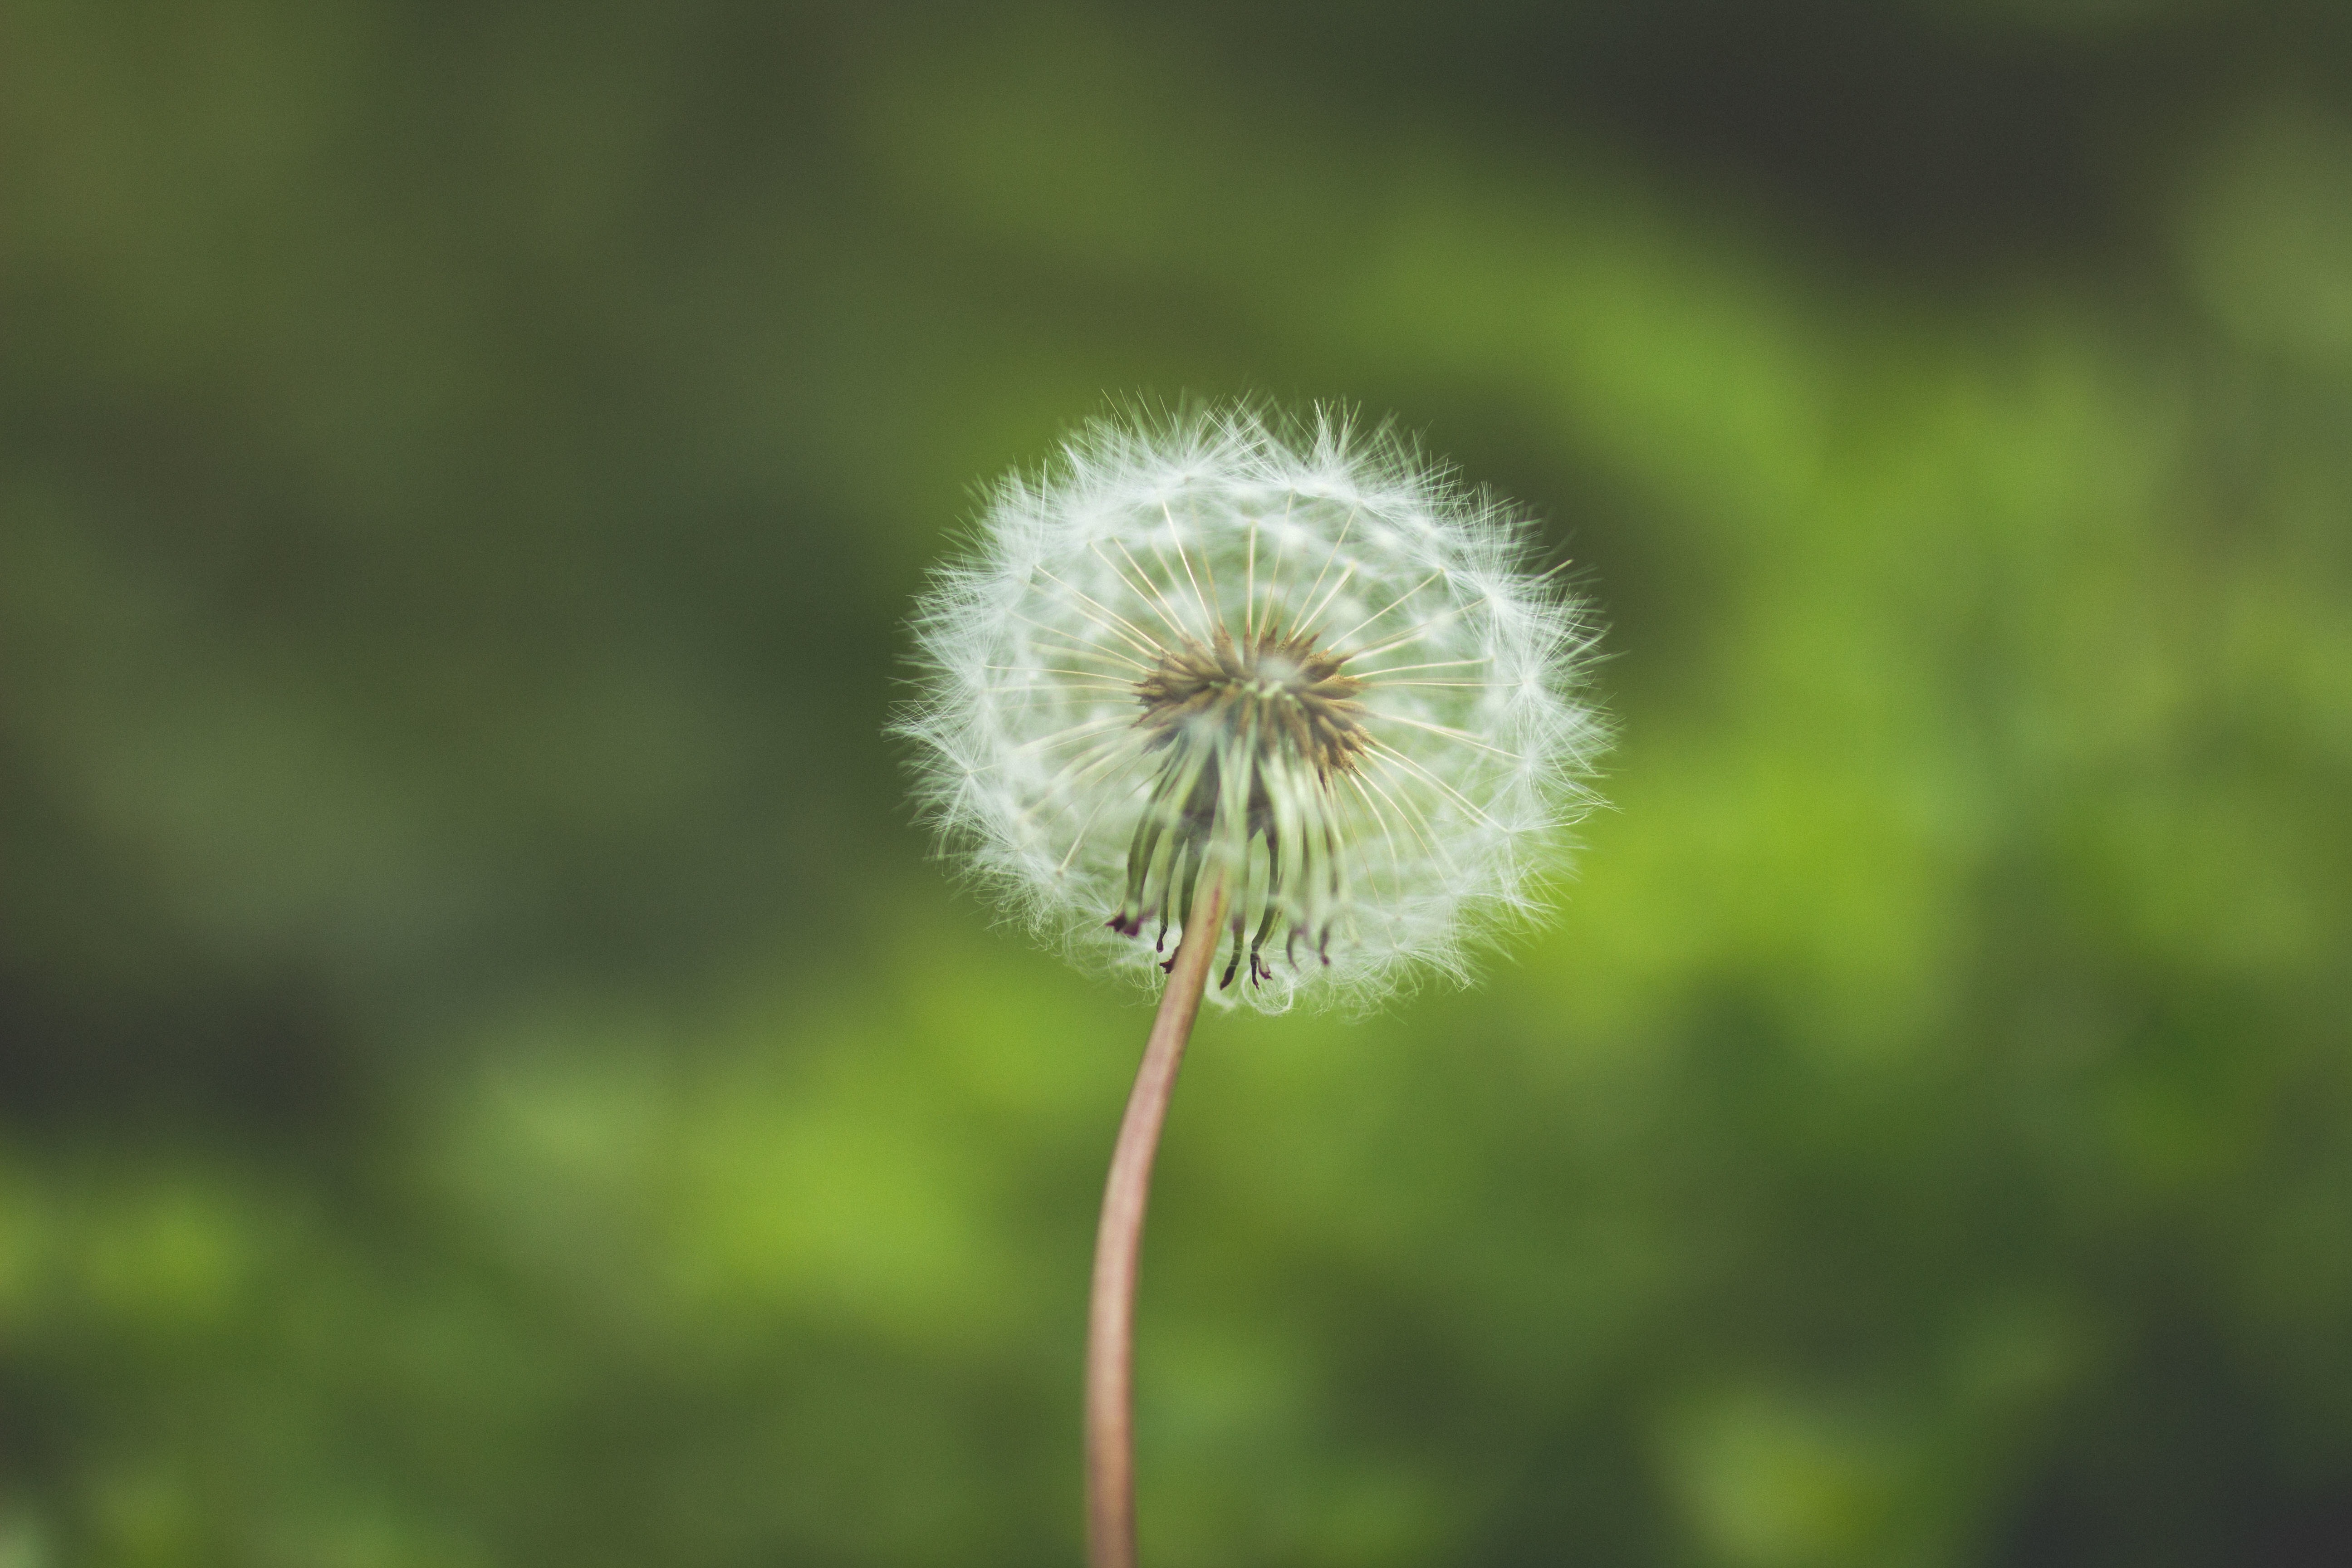
nature, grass, plant, field, photography, meadow, dandelion, prairie, leaf, flower, green, botany, flora, wildflower, close up, macro photography, flowering plant, daisy family, grass family, plant stem, land plant